2017 Tour de France, Stage 1 to Stage 11

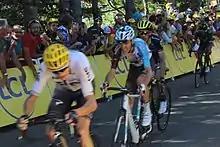
Chris Froome, Romain Bardet, Simon Yates and Nairo Quintana on the climb to la Planche des Belles Filles

This flat stage departed east from Mondorf-les-Bains in Luxembourg and crossed the border, heading south, from Schengen to Contz-les-Bains. The riders then headed south-west to Thionville, turned south for Maizières-lès-Metz and then west for Saint-Privat-la-Montagne. The race continued south through Ars-sur-Moselle, Pont-à-Mousson, Dieulouard and Toul. An intermediate sprint took place at Goviller, before the category 4 climb of the Col des Trois Fontaines. The race continued through Gironcourt-sur-Vraine to the finish line in Vittel.